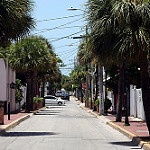
Label: street